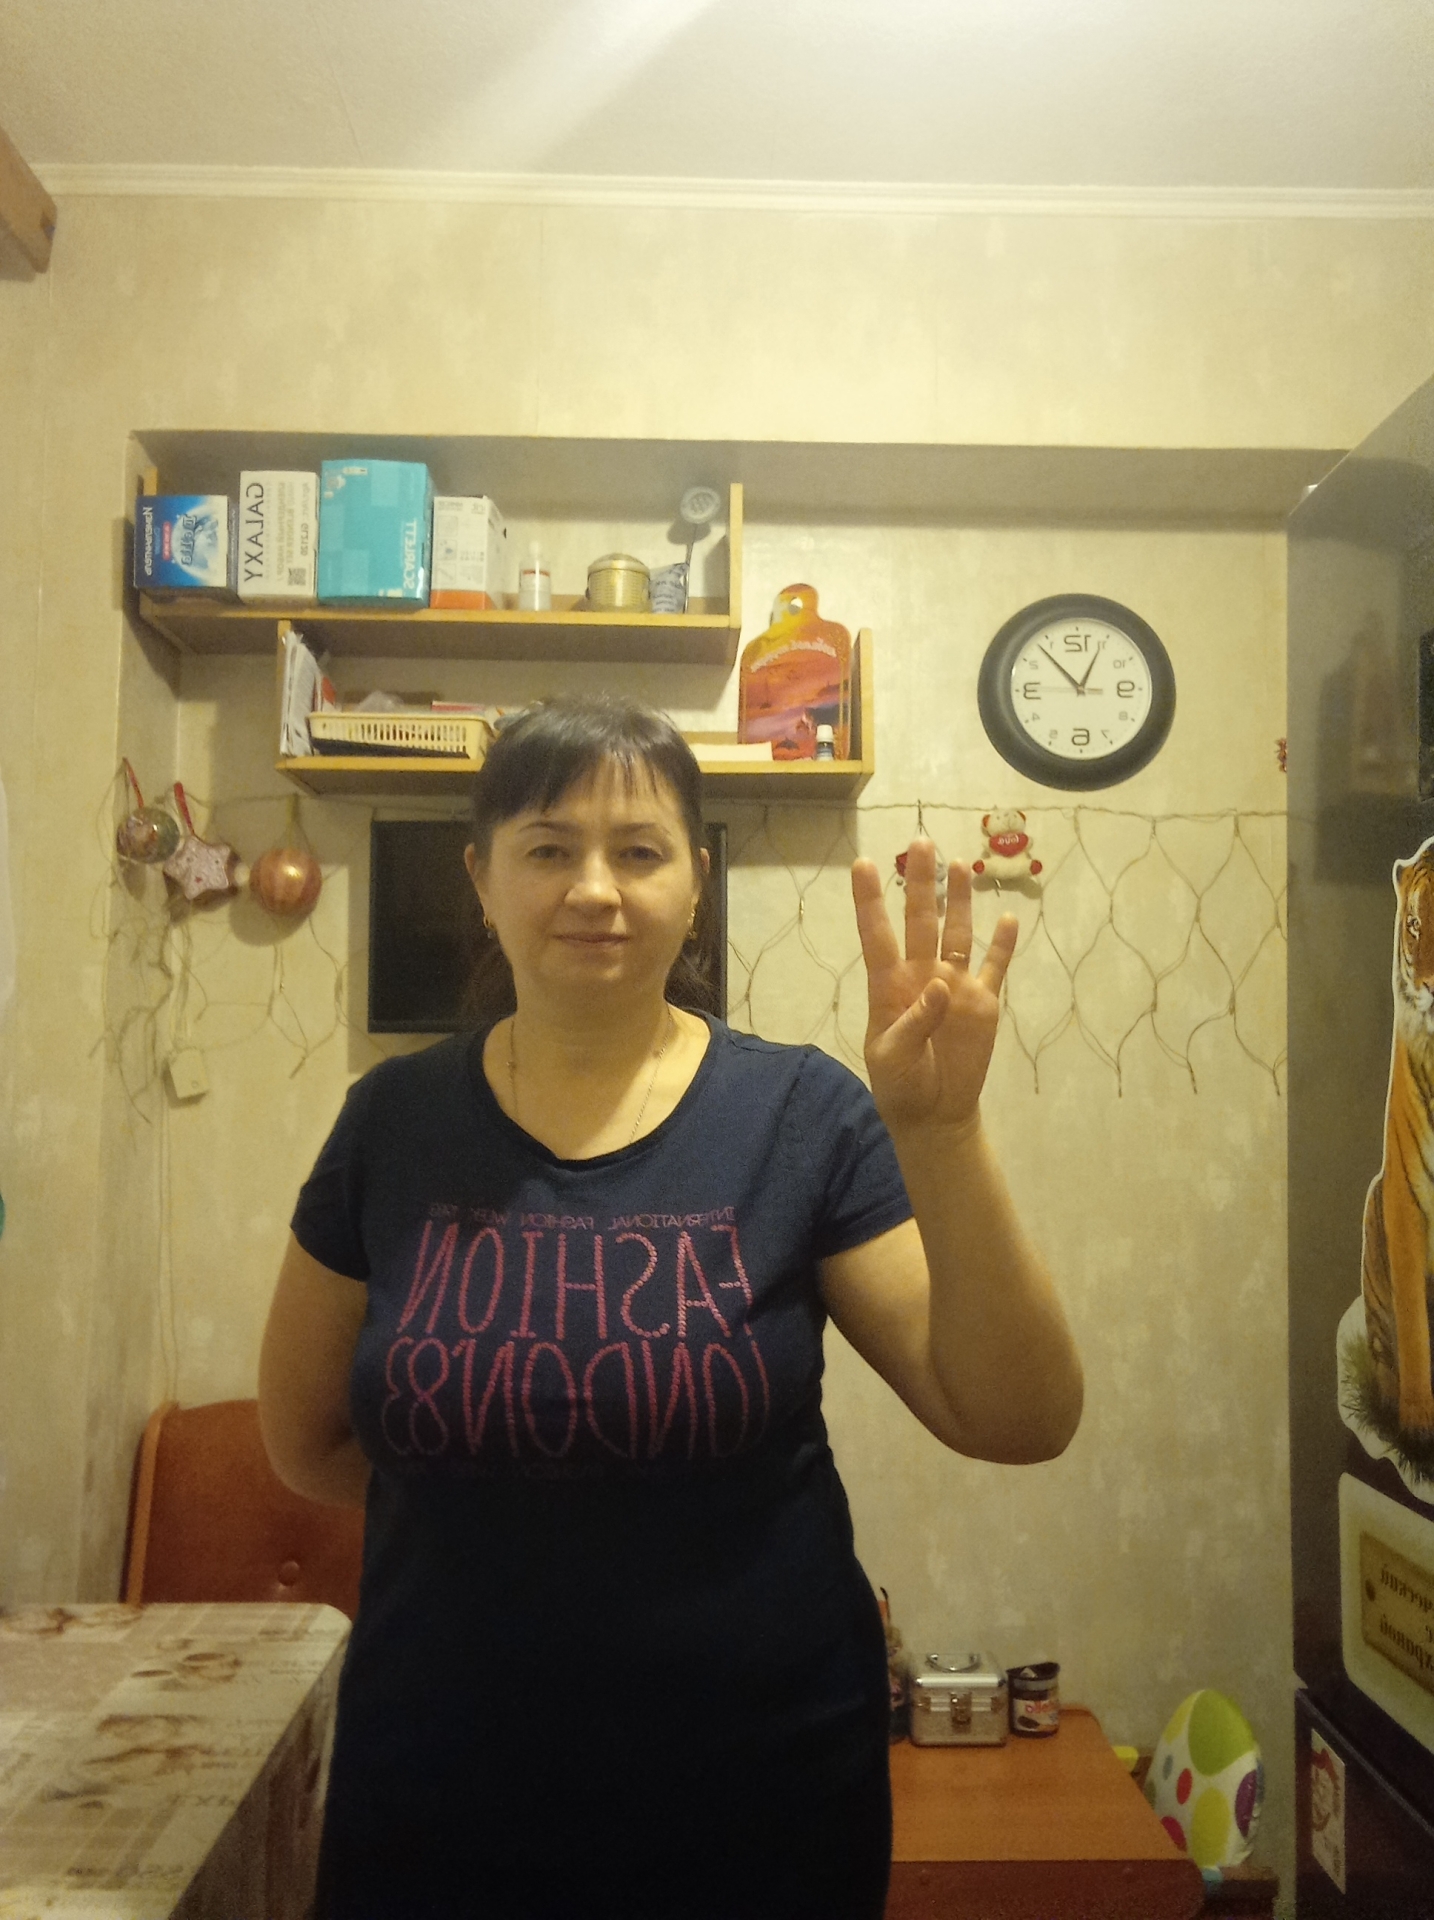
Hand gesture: four